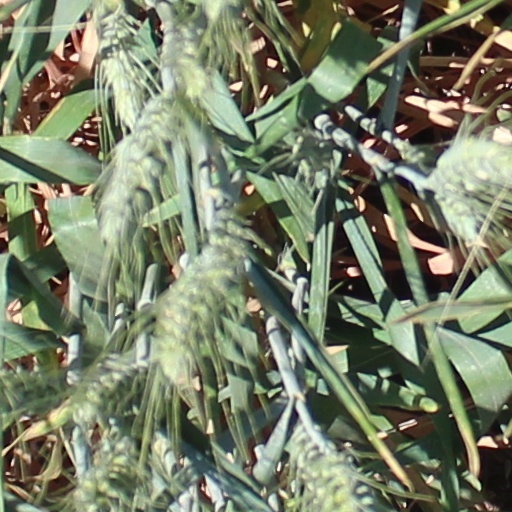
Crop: wheat